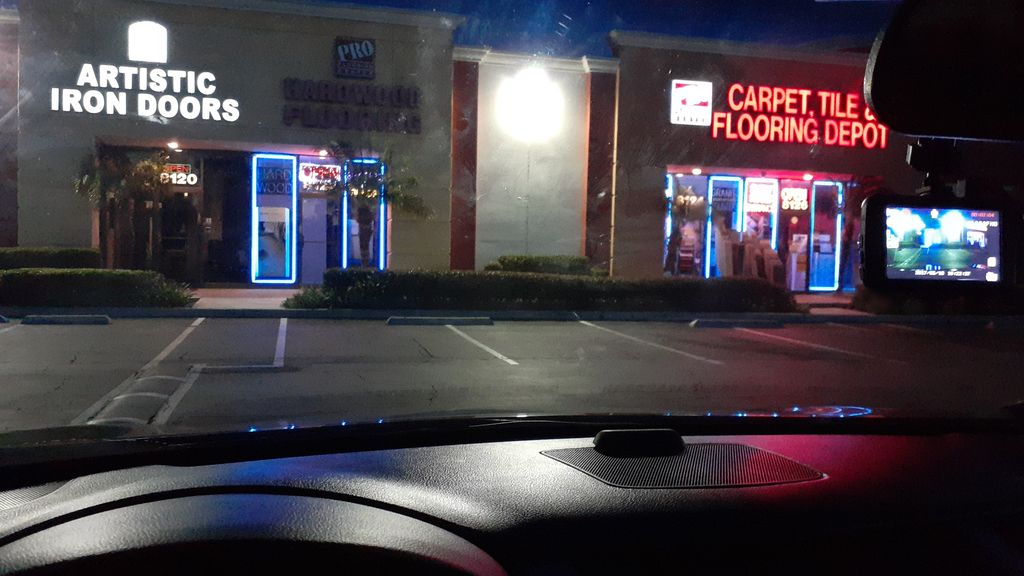
Feature: Storefront
City: San Diego
State: California
Country: United States
Date: 2019-12-11T14:12:34.542000+00:00
Coordinates: 32.889, -117.144